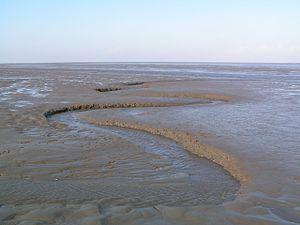
La directive-cadre stratégie pour le milieu marin, est une directive européenne du Parlement européen et du Conseil prise le 17 juin 2008. Elle établit un cadre d’action communautaire dans le domaine de la politique pour le milieu marin.
Une vasière est un habitat littoral, estuarien ou sous-marin ou d'eau douce constitué de matériaux sédimentés fins non sableux. En tant qu'habitat naturel, une vasière correspond à une zone de sédimentation naturelle, mais il existe des situations plus artificielles, qui peuvent offrir des milieux de substitution pour la faune, s'ils ne sont pas pollués et s'ils conservent une certaine naturalité dans leur fonctionnement écologique. Elle est dite tidale ou « intertidale » si elle est située entre le niveau haut et bas de la marée.
Les étangs de la Dombes sont un ensemble d'étangs situés sur le plateau de la Dombes, dans l’est de la France, au nord-est de Lyon, au milieu de terres agricoles. Il s’agit d’un des pays du département de l’Ain, au sein de la région Rhône-Alpes ; elle s’étend sur une superficie d’environ 1 000 km². La Dombes est limitée à l’ouest par la vallée de la Saône et au sud par la Côtière qui surplombe les plaines du Rhône. La principale caractéristique de la région est le nombre d’étangs qui la composent : environ 1100 représentant 12 000 ha de surface en eau.